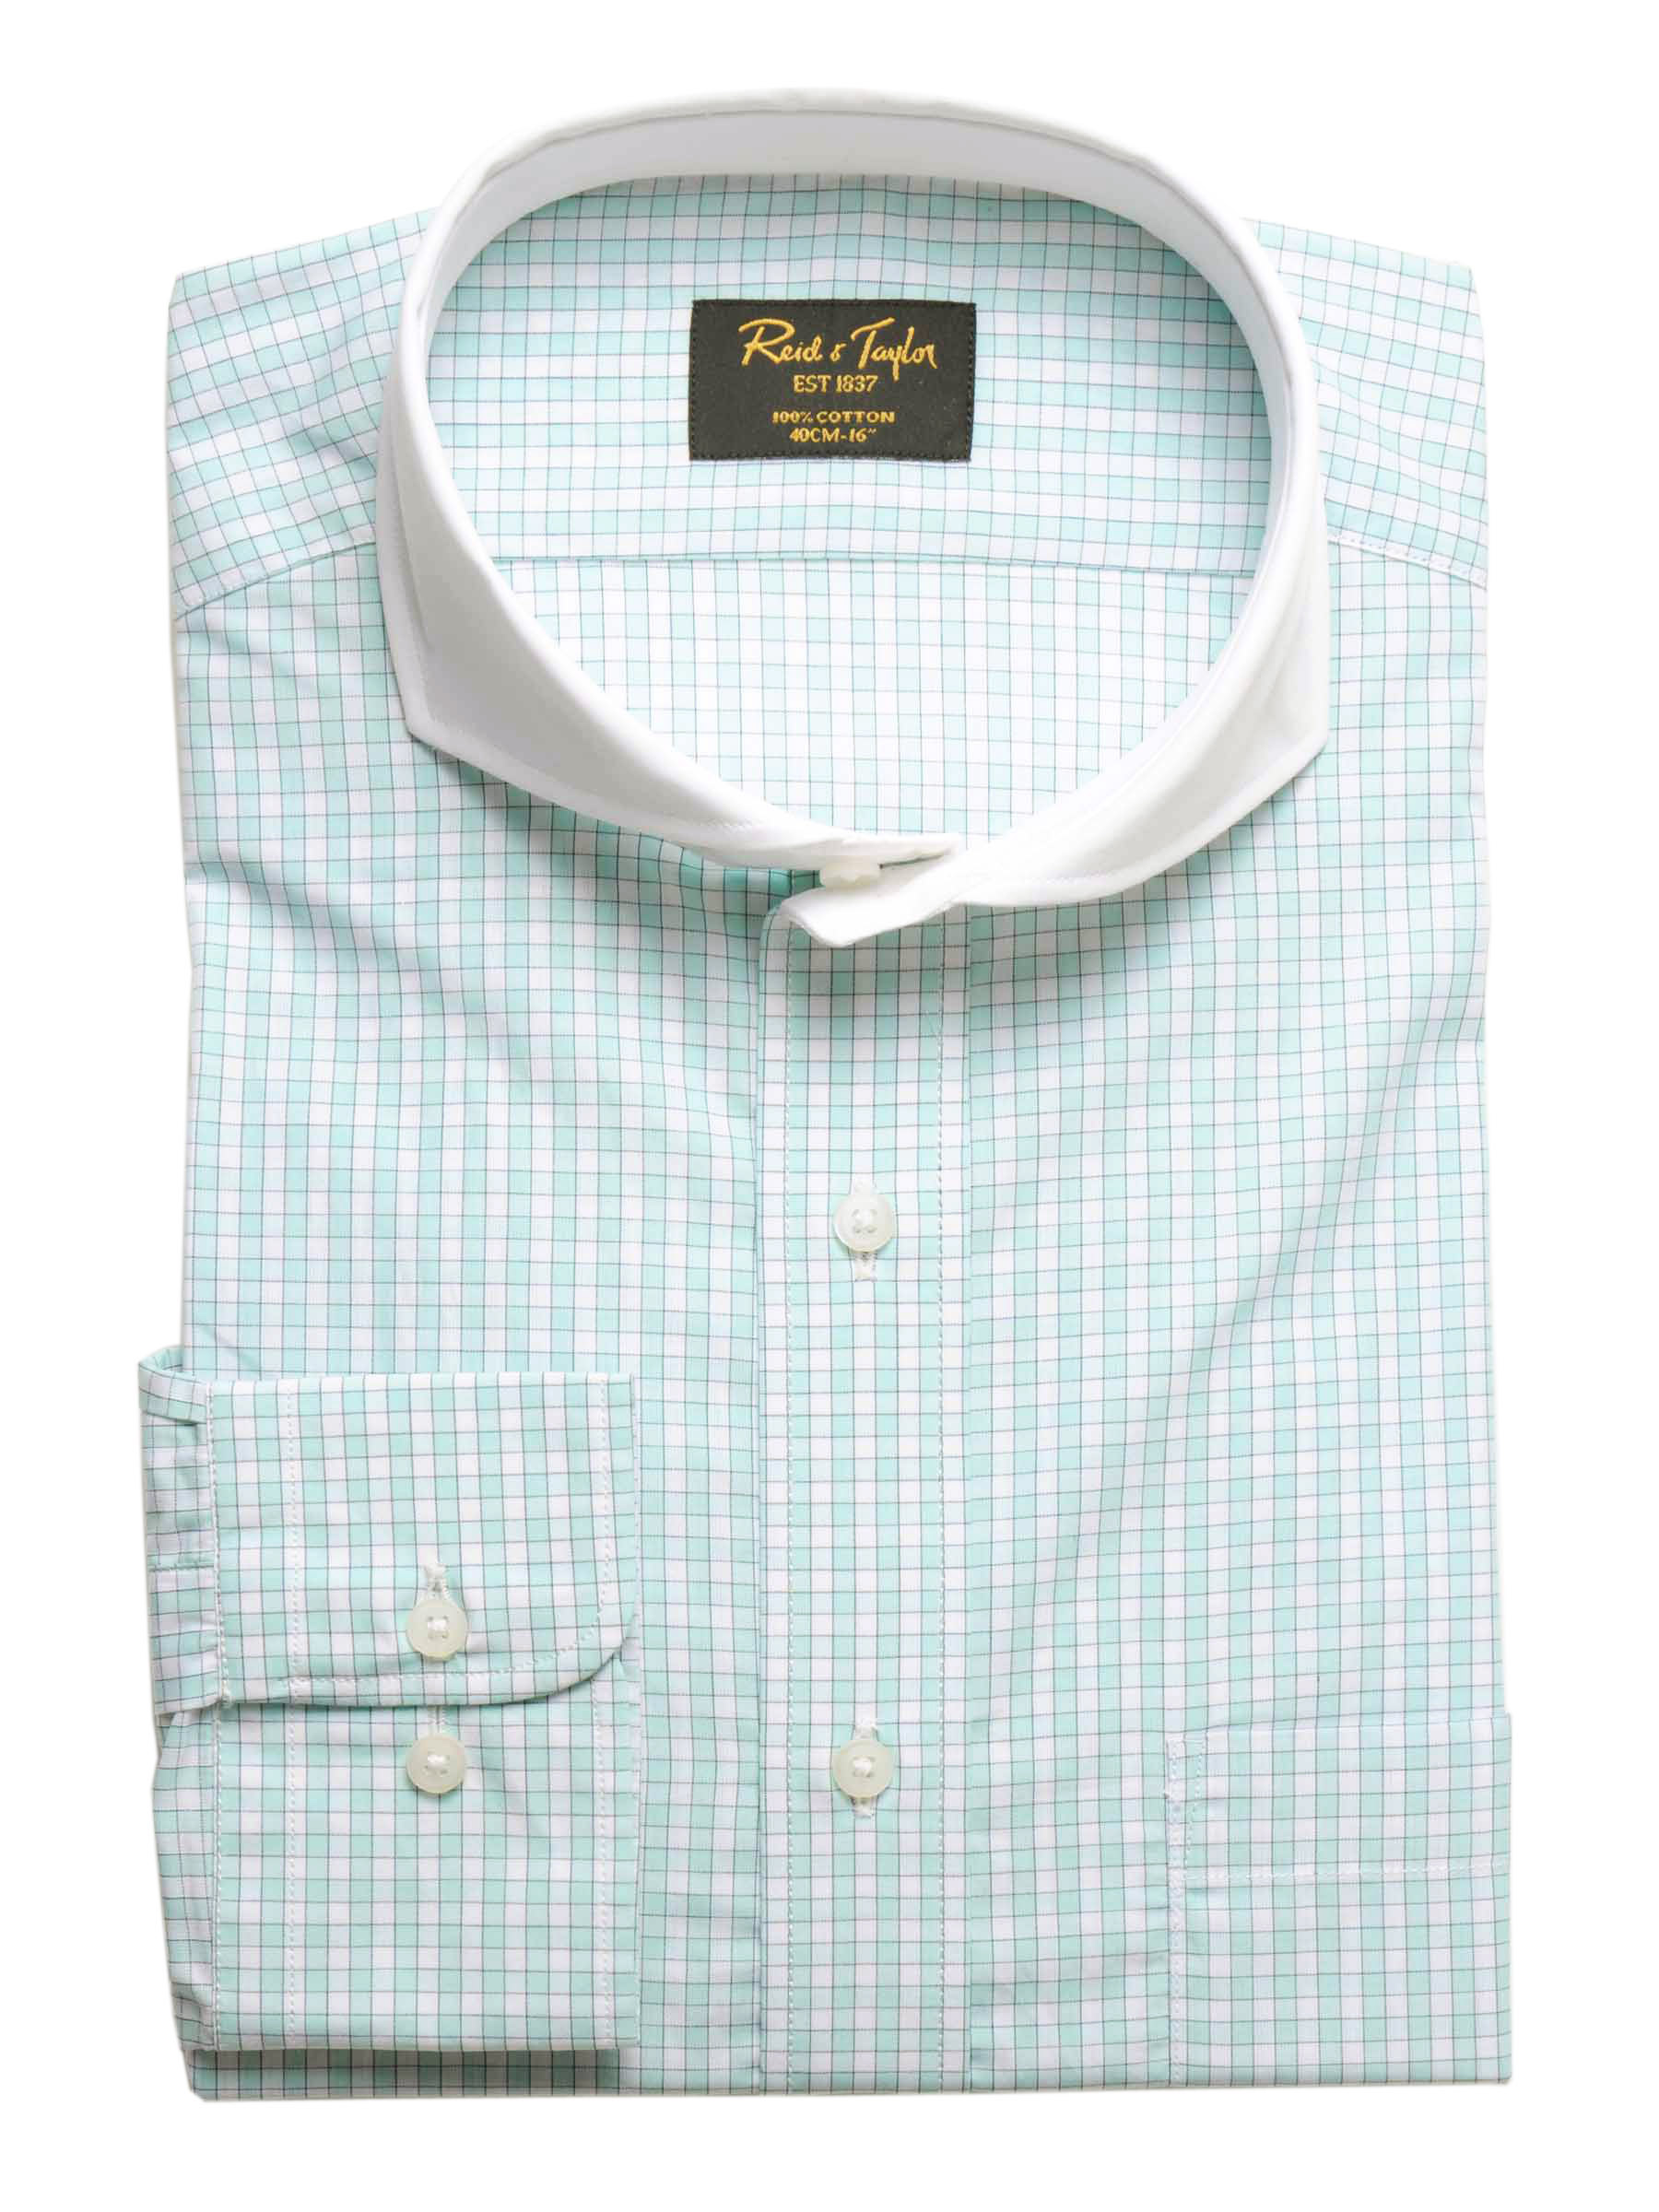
Reid & Taylor Men Check Green Shirts
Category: Apparel / Topwear / Shirts
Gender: Men
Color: Green
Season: Fall 2011
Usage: Formal